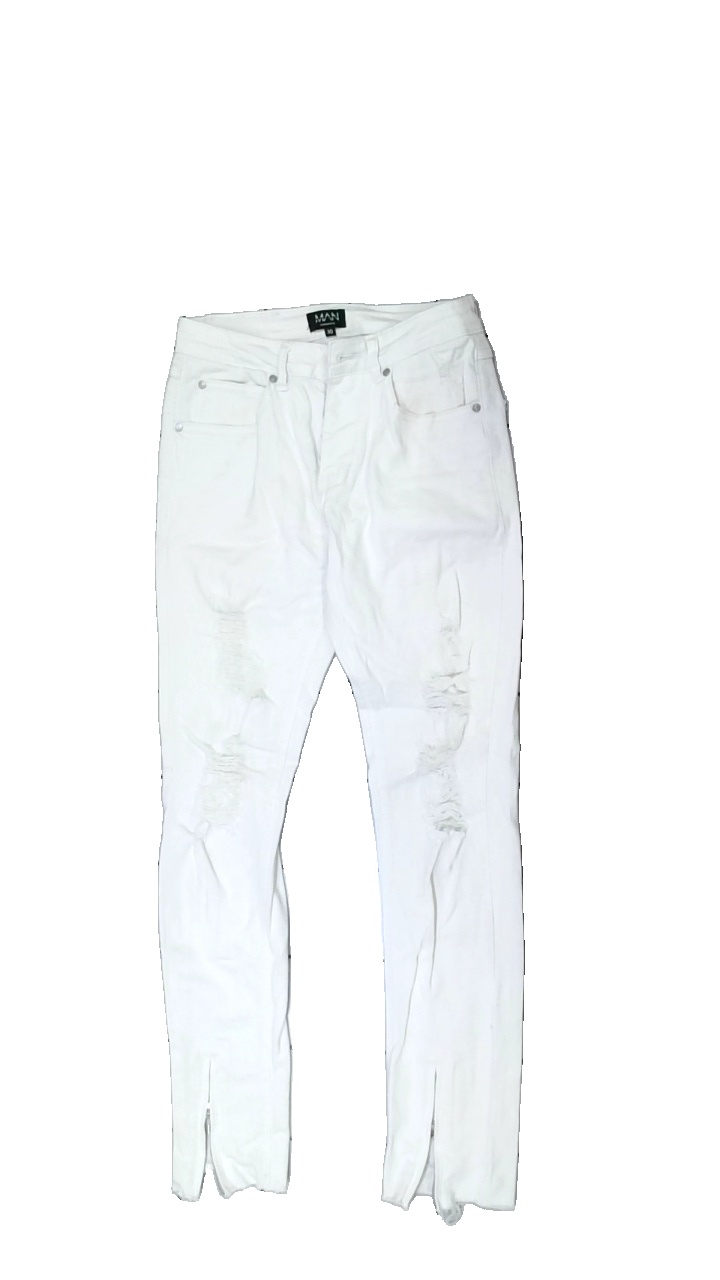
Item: Jeans (Men)
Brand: Boohoo
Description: vita jeans med hål för knäna
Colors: White
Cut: Regular
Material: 100% cotton
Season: All
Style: Denim
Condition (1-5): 5
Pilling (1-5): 5
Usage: Reuse
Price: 50-100